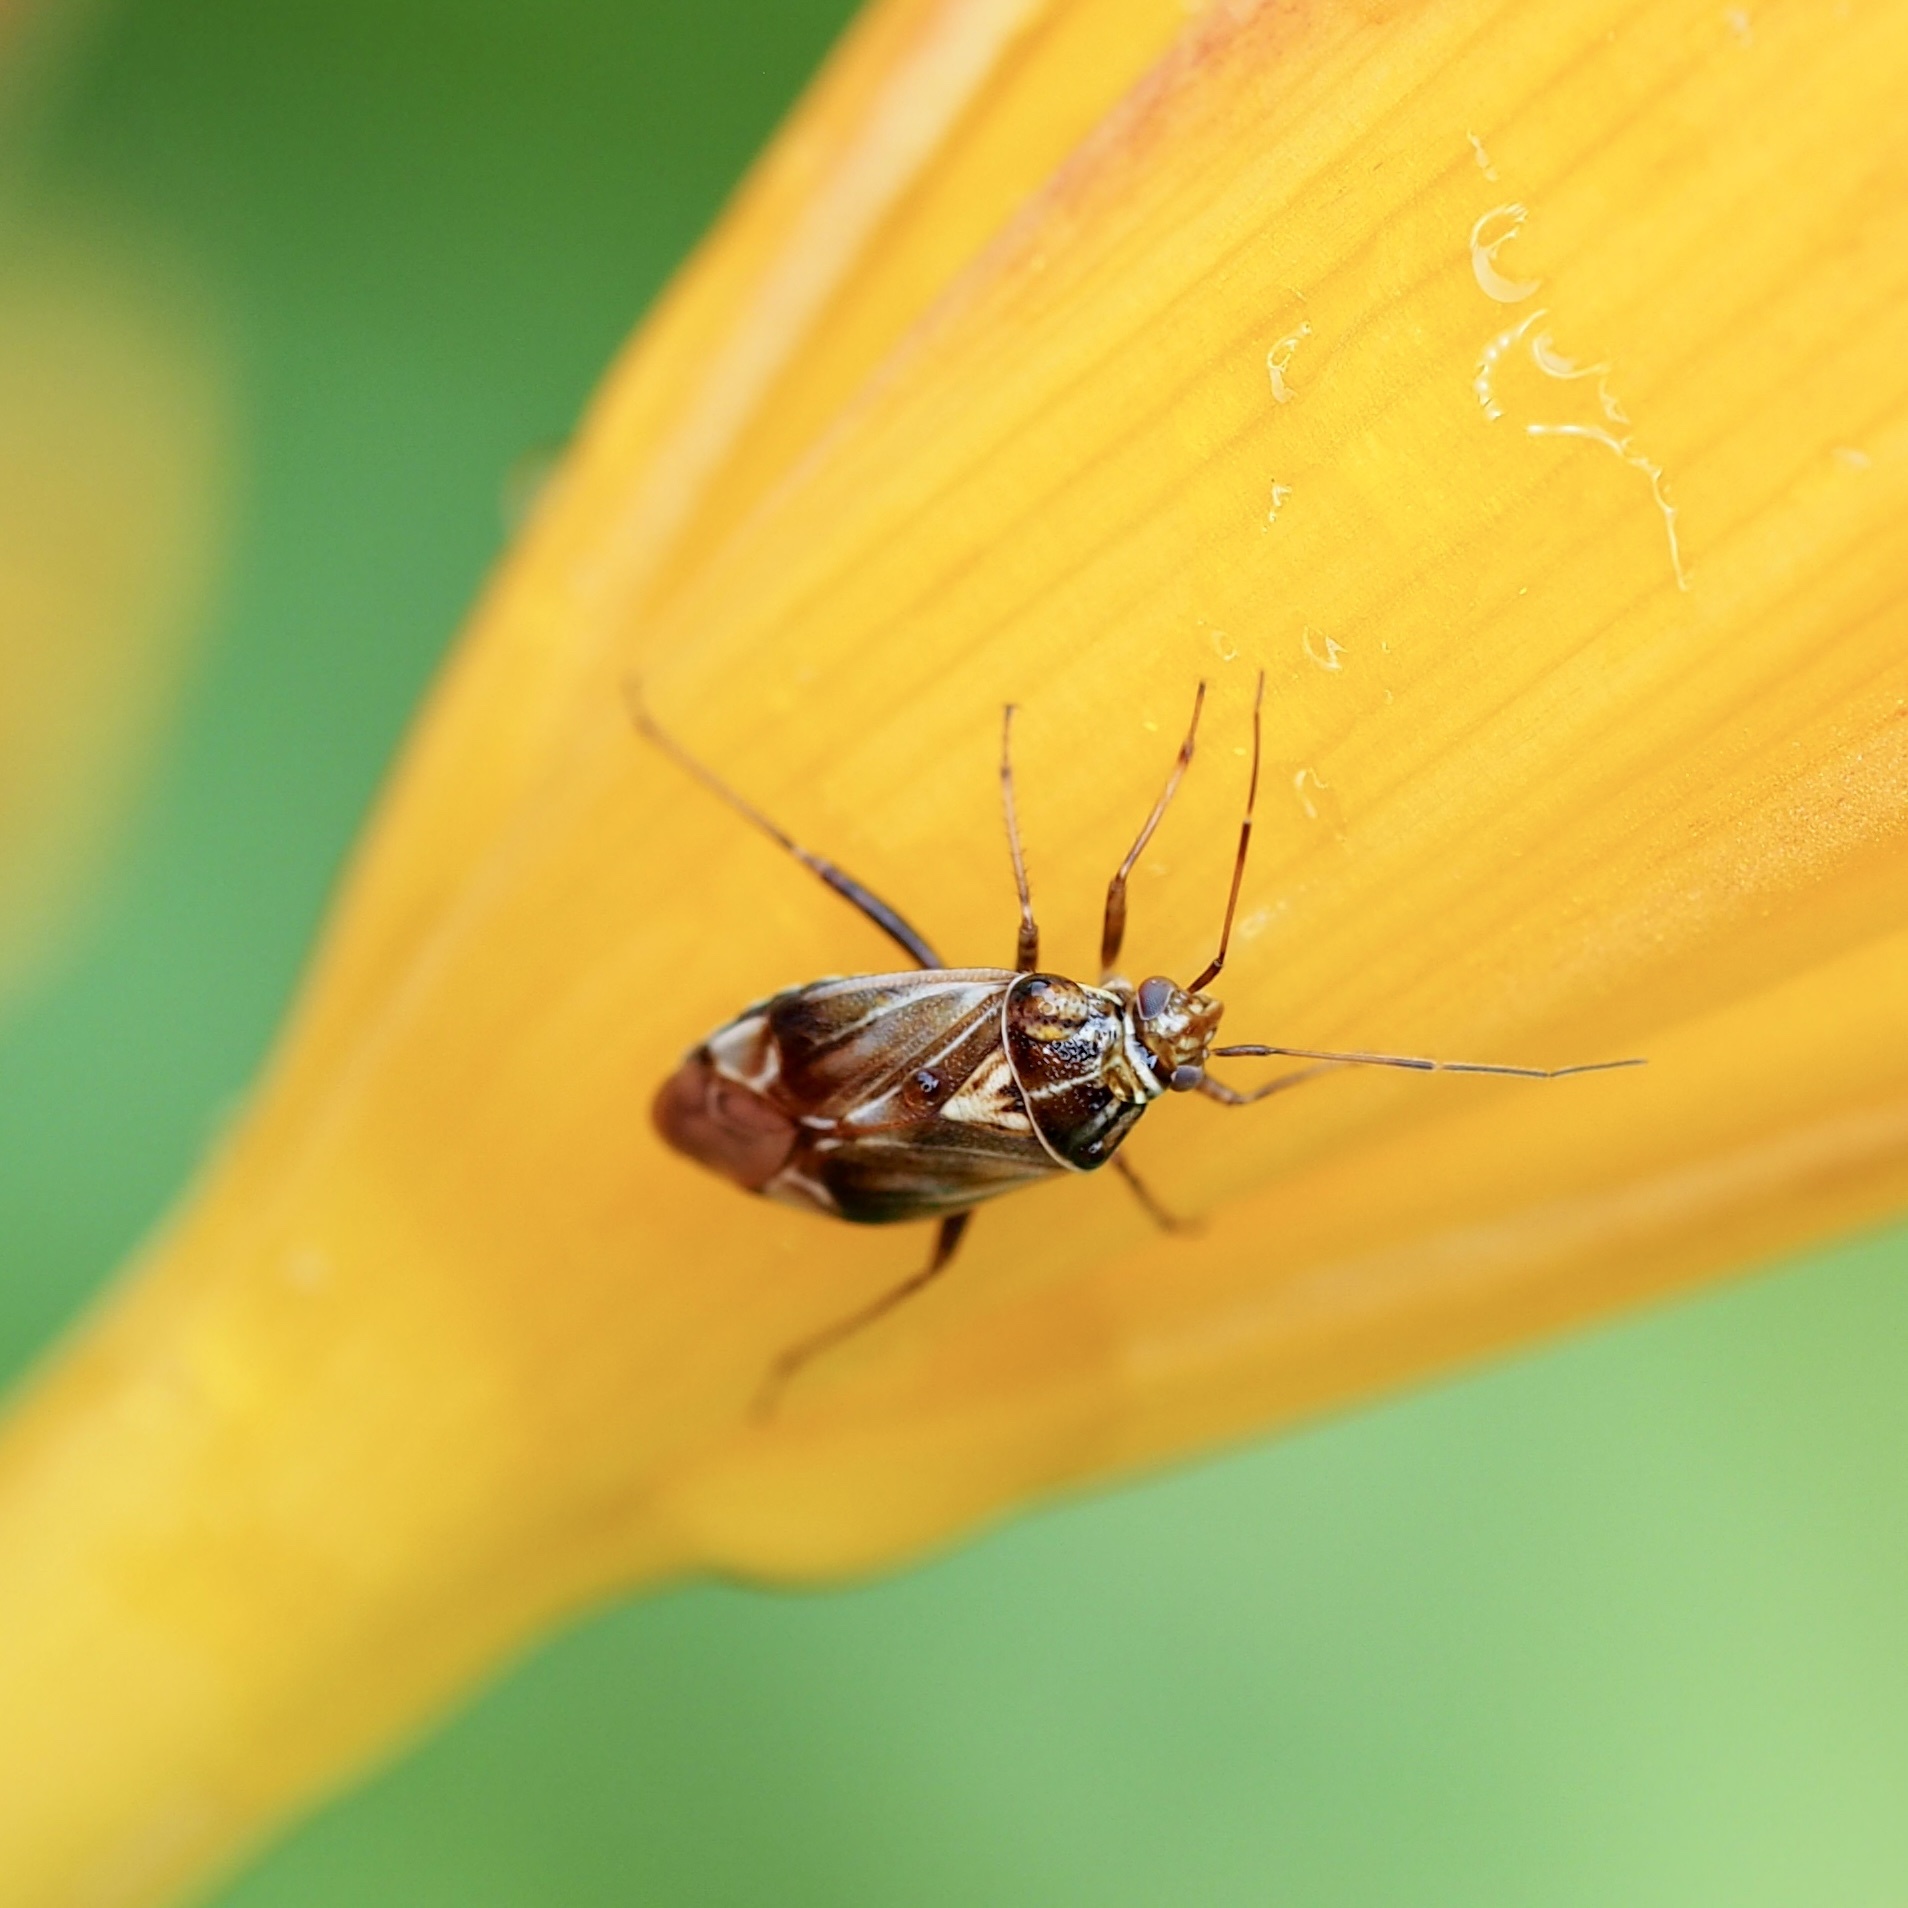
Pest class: lygus_bug